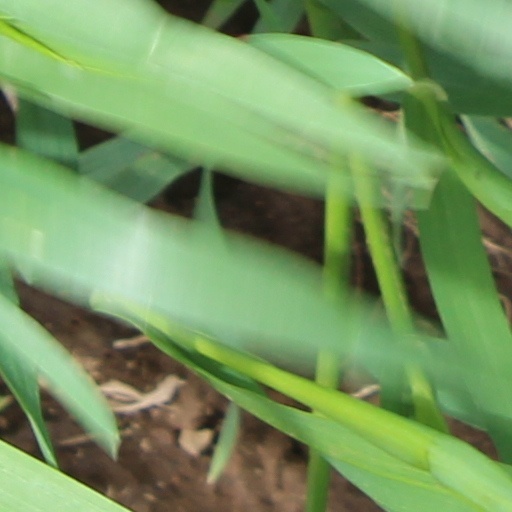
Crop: wheat